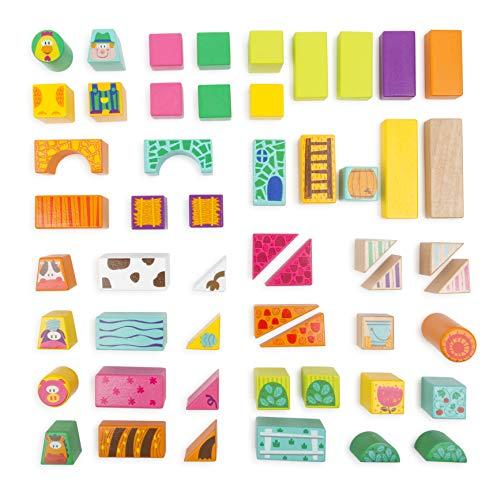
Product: Small Foot Wooden Toys Farm Theme Wood and Knobs Building Blocks 80 Piece playset Designed for Children 12+ Months
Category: Toys & Games | Building Toys | Stacking Blocks
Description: No child's playroom is complete without a set of classic wooden building blocks, and these colorful solid wood building blocks made by the children’s wooden toy company Legler Toys, are just what you've been looking for.
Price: $28.01
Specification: ProductDimensions:2x2x1.2inches|ItemWeight:3pounds|ShippingWeight:3pounds(Viewshippingratesandpolicies)|ASIN:B07GXGYKF5|Itemmodelnumber:11223|Manufacturerrecommendedage:12monthsandup